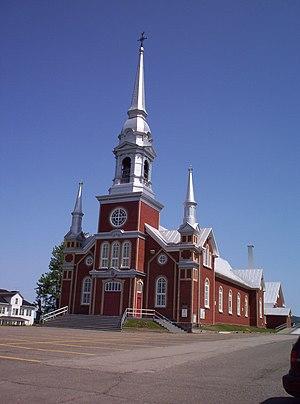
Saint-Fabien est une municipalité de paroisse de la province de Québec, située dans la municipalité régionale de comté de Rimouski-Neigette, dans la région administrative du Bas-Saint-Laurent. Saint-Fabien est traversé par la route provinciale 132 qui fait le tour de la péninsule gaspésienne.